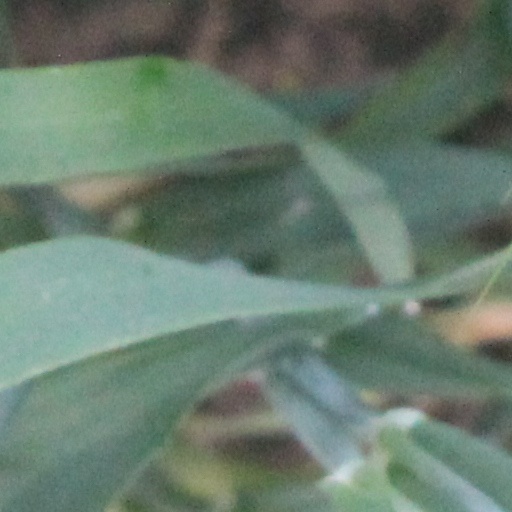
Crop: wheat